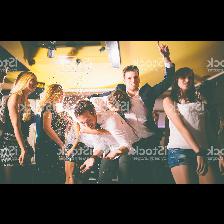
Label: Human